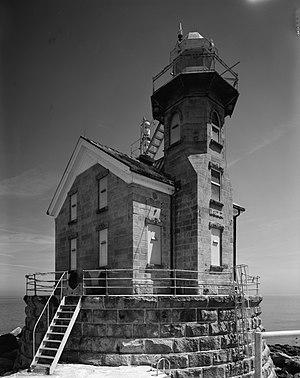
Le phare de Stratford Shoal anglais : Stratford Shoal Light est un petit phare construit en 1877 et situé au milieu du Long Island Sound dans le comté de Fairfield.